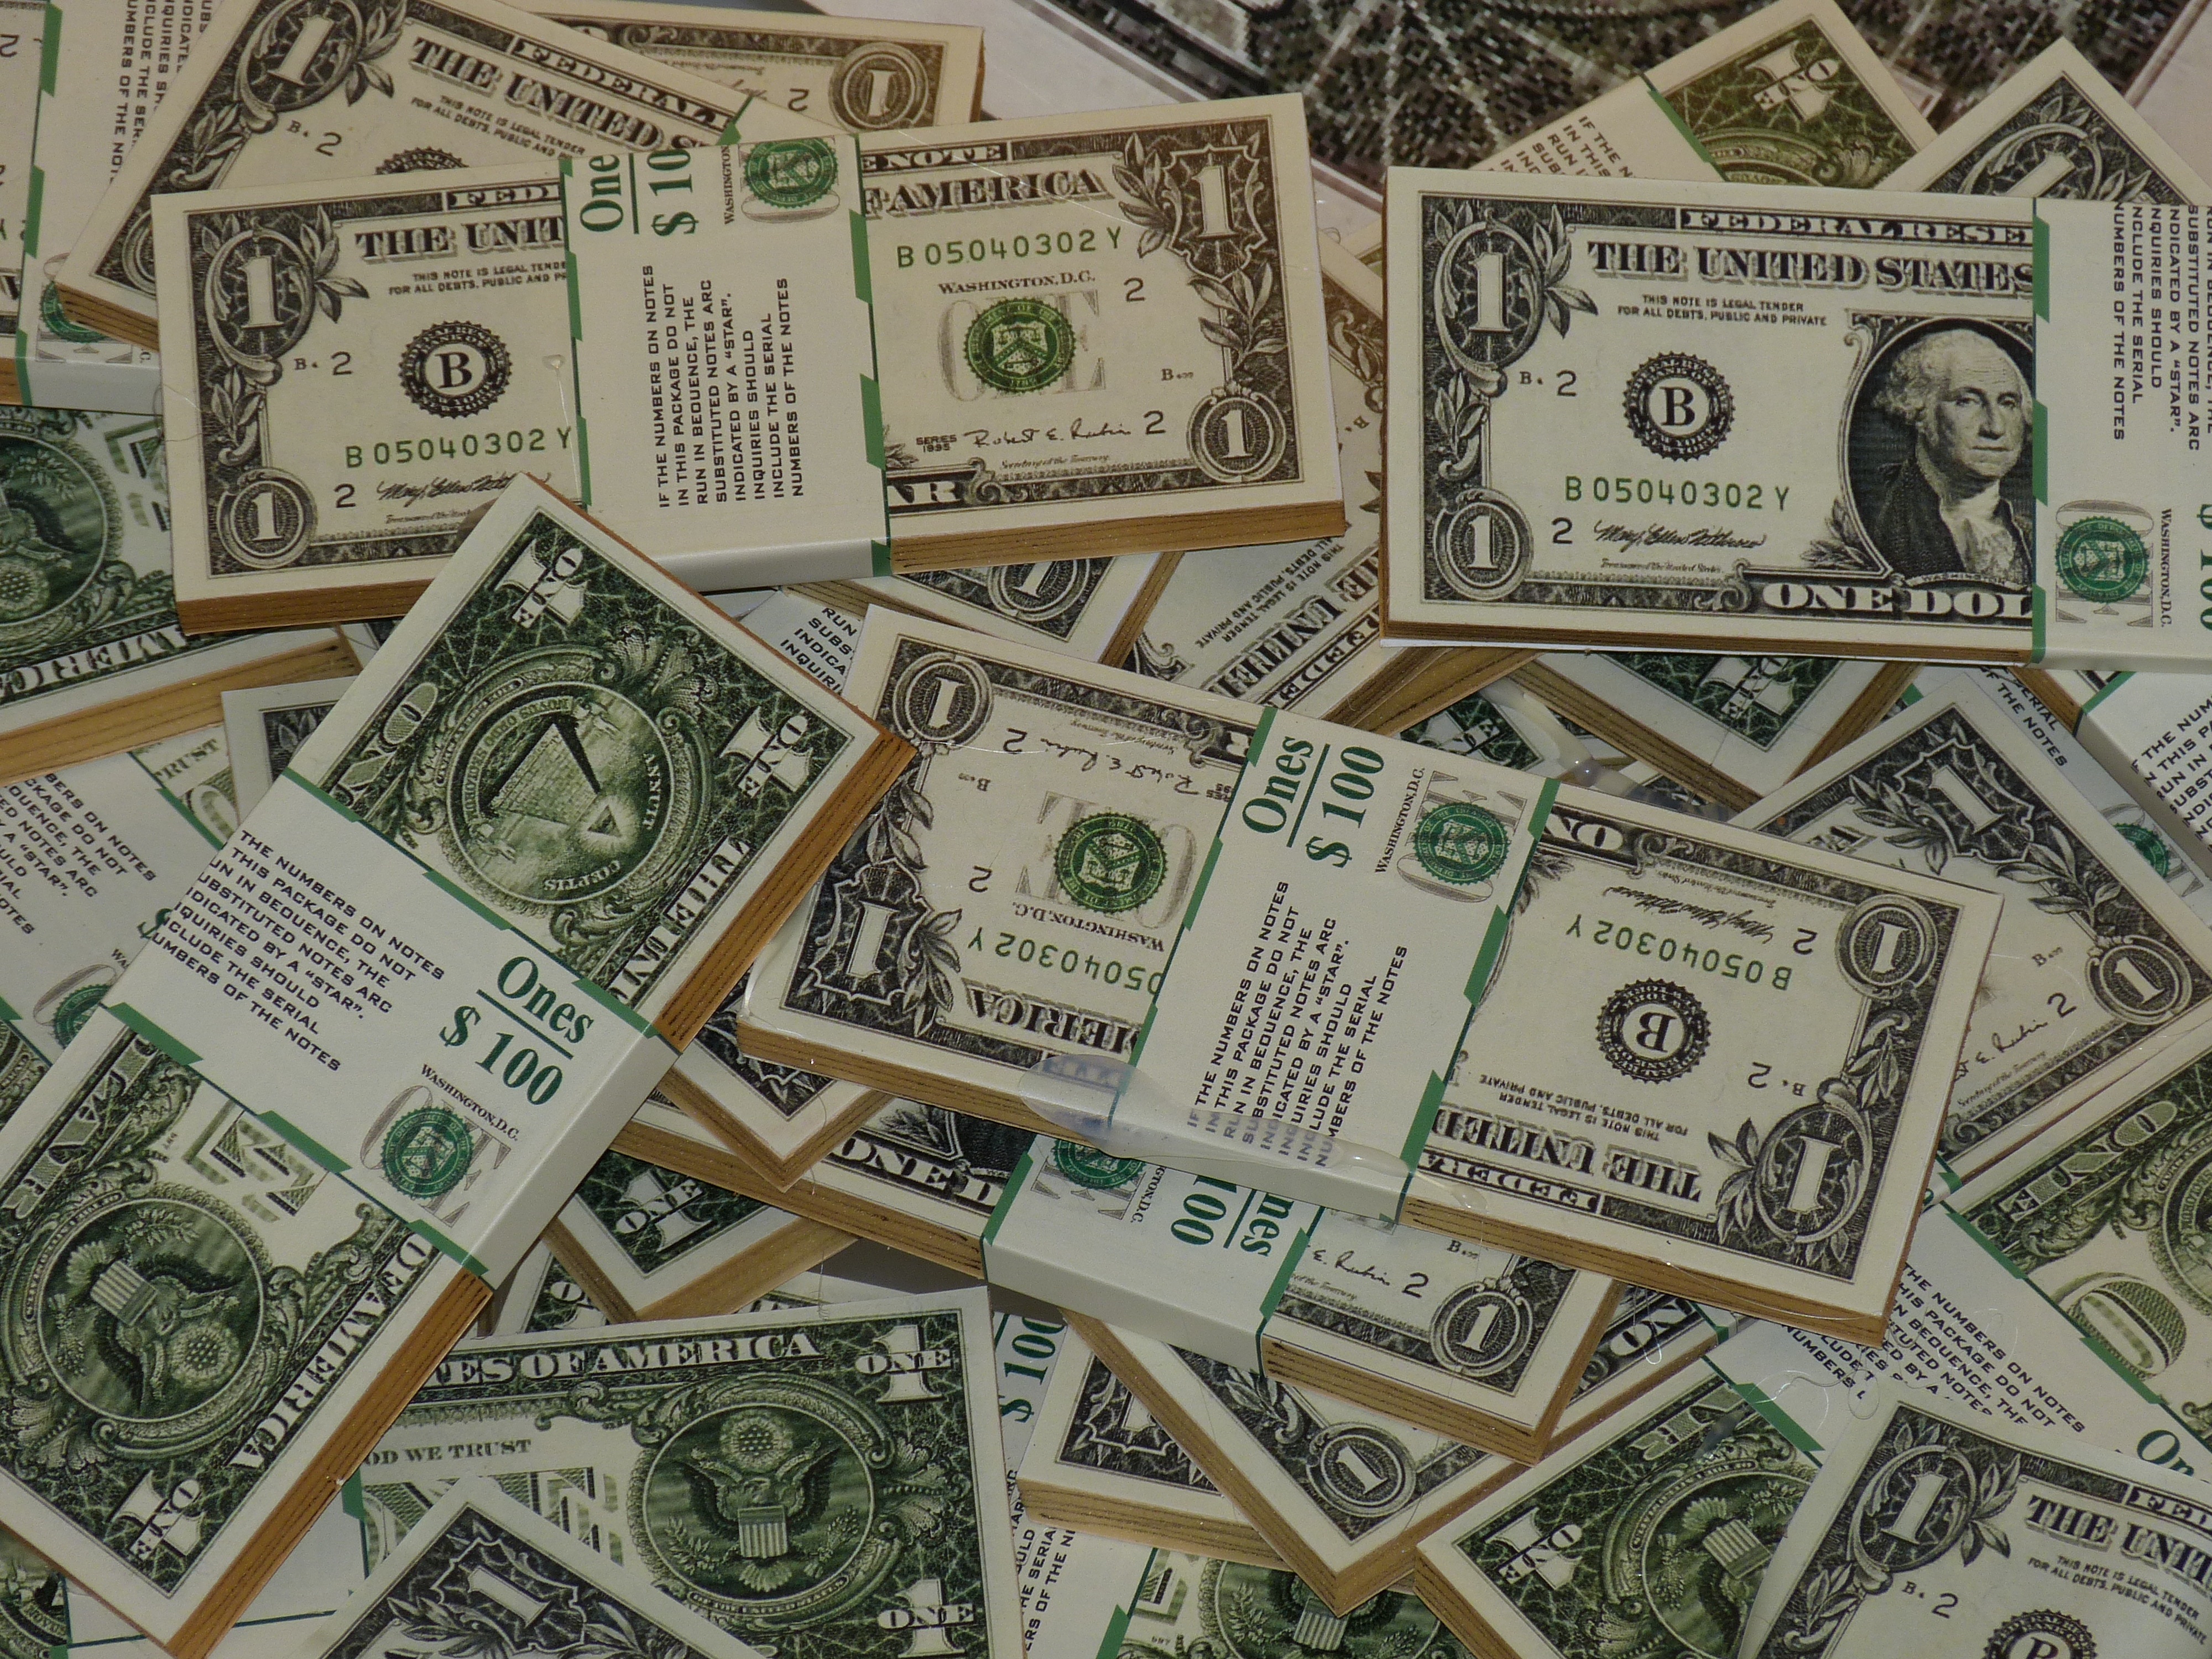
usa, money, paper, cash, currency, dollar, seem, banknote, pay, bills, dollar bill, paper money, forex, us dollar, finance dollar